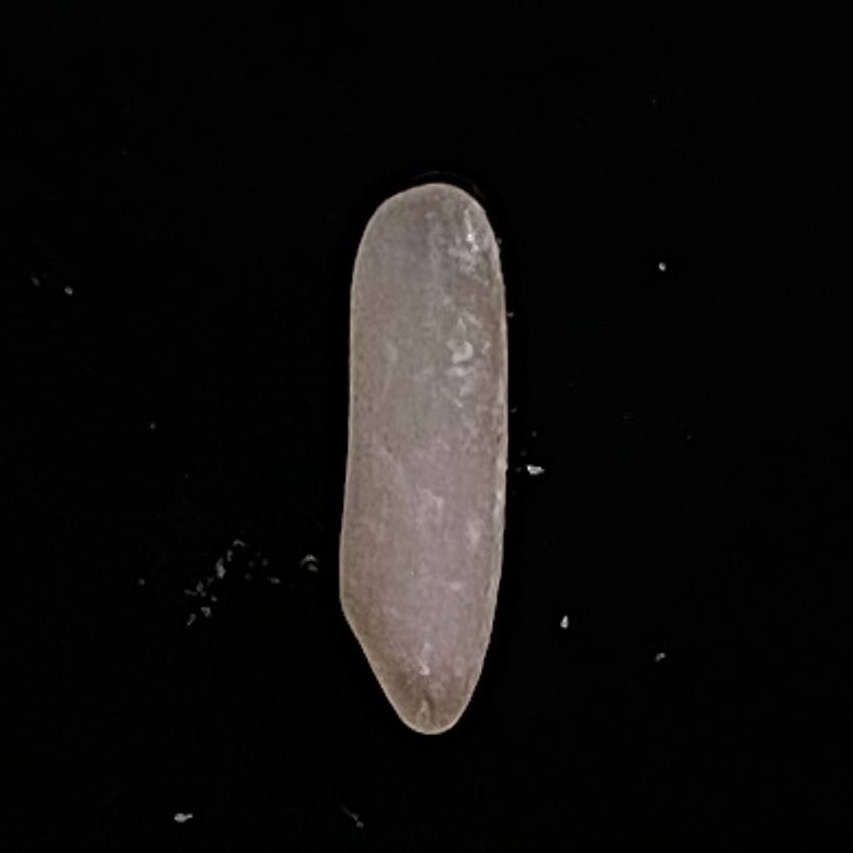
Rice variety: BR29